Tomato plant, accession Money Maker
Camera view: vertical (180 deg); turntable rotation: 330 degrees
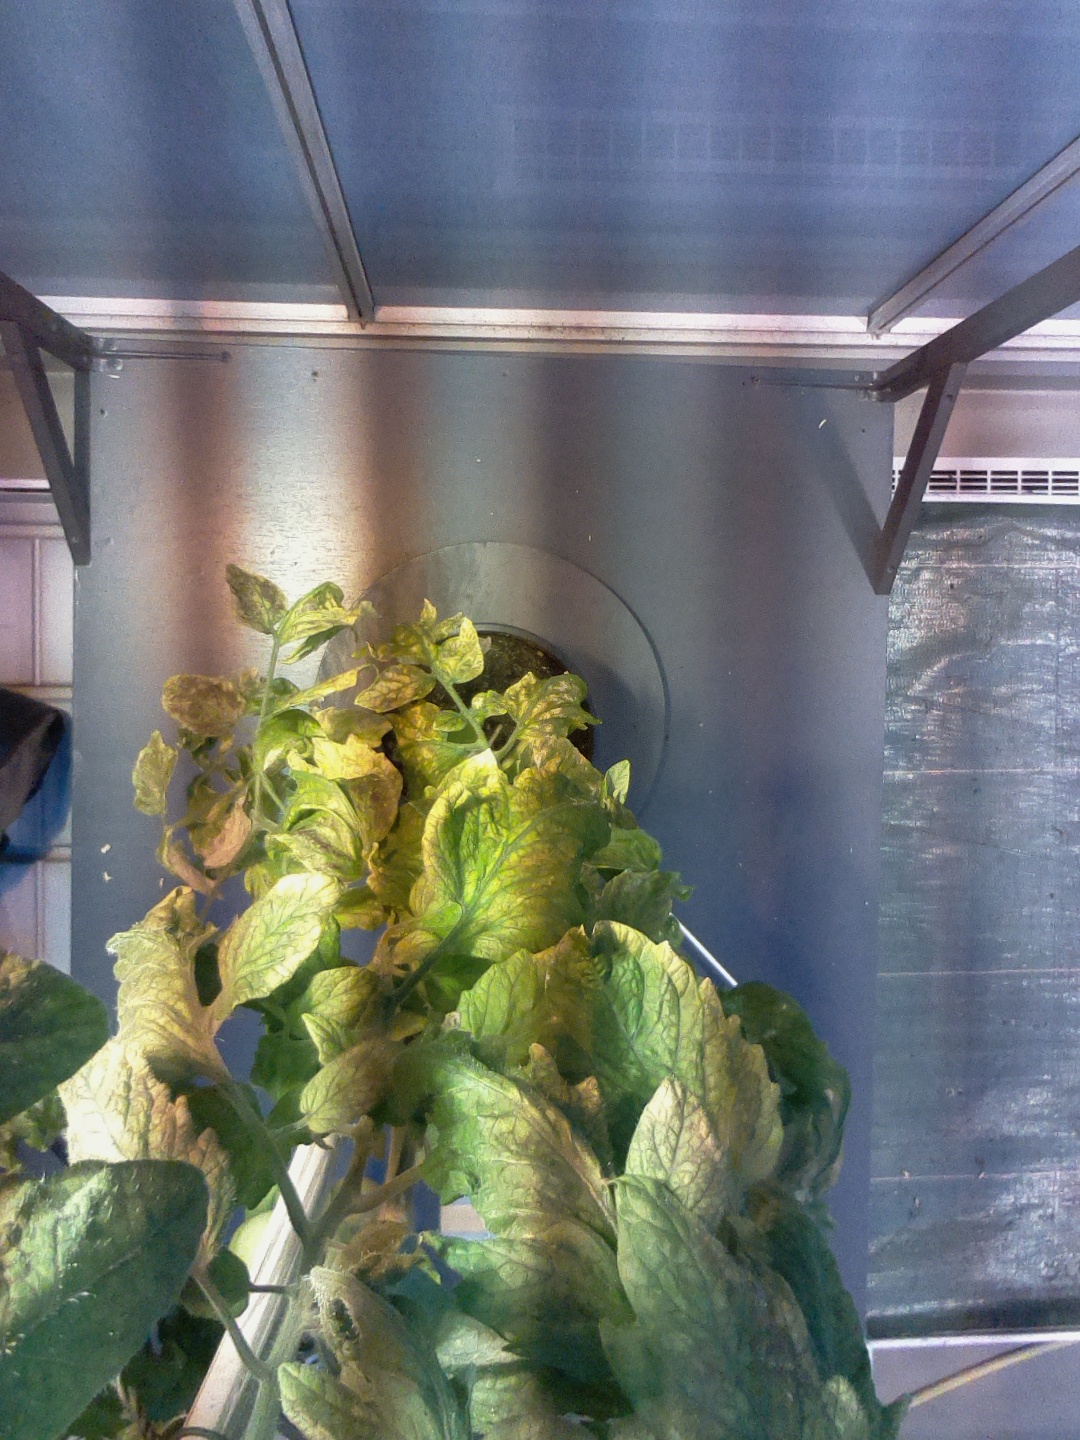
BBCH growth stage 79: 90% -100% of final fruit size